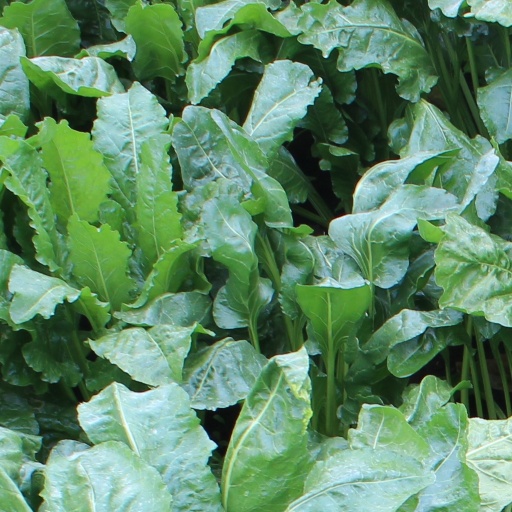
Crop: sugar beet